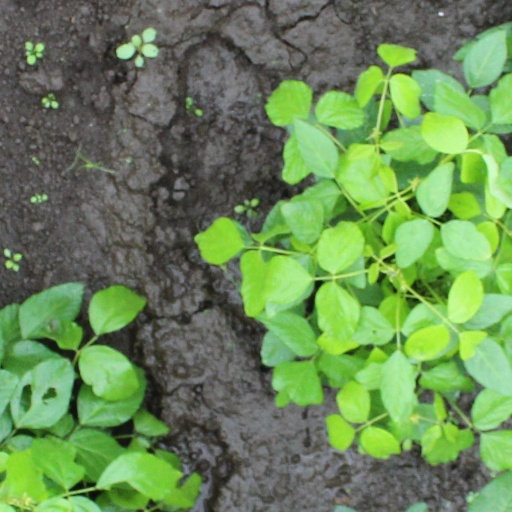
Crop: soybean